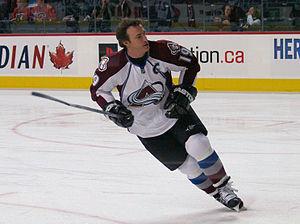
Joseph Steve Sakic, dit Joe Sakic, né le 7 juillet 1969, à Burnaby, ville de la banlieue de Vancouver en Colombie-Britannique, province du Canada, est un joueur professionnel canadien de hockey sur glace de la Ligue nationale de hockey, qui évoluait avec l'Avalanche du Colorado. Il est actuellement le directeur général du club, poste qu'il occupe depuis la saison 2014-2015.